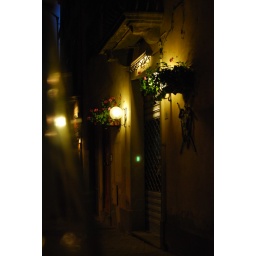
Doorway of a bar in Fiesole as seen from my pavement table.